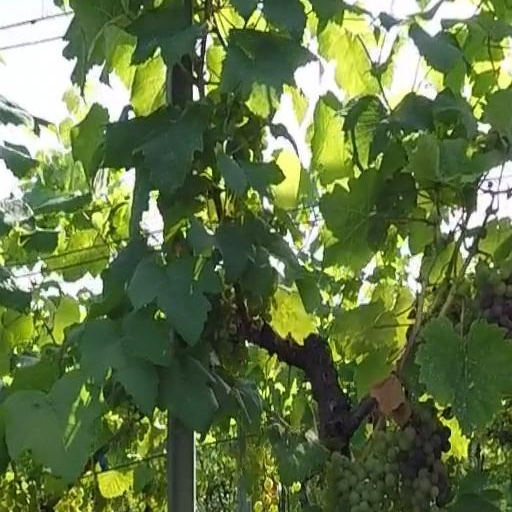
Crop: grape